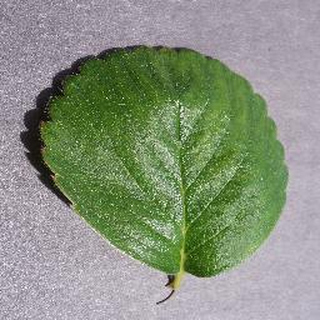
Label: healthy_strawberry